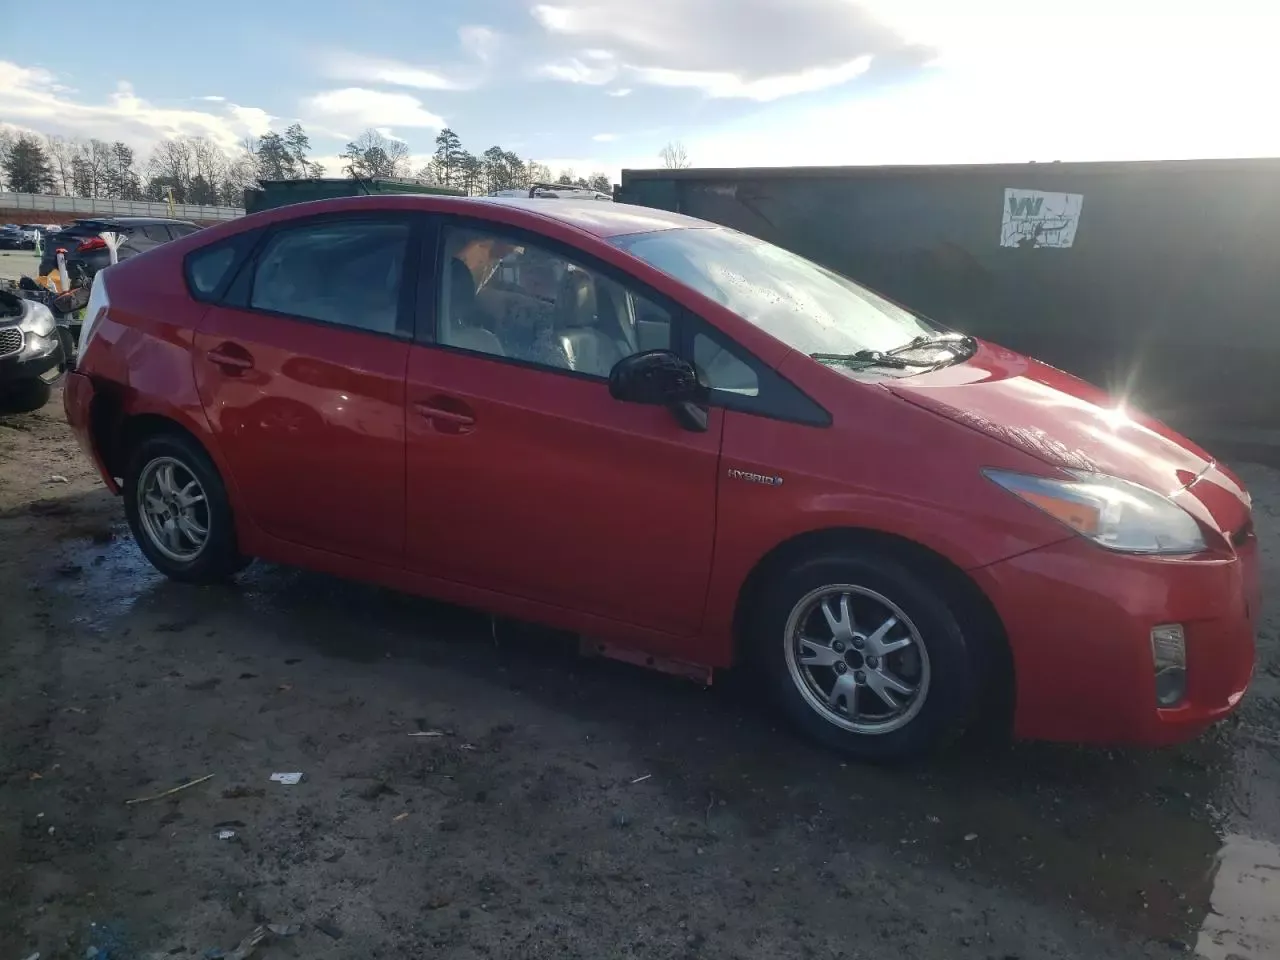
Aucun dommage détecté.
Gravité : aucun